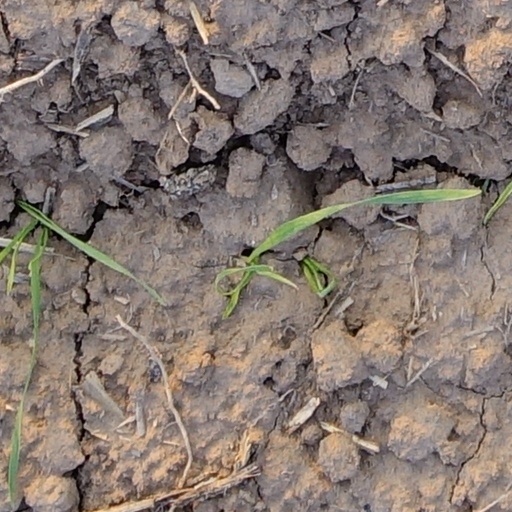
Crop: wheat